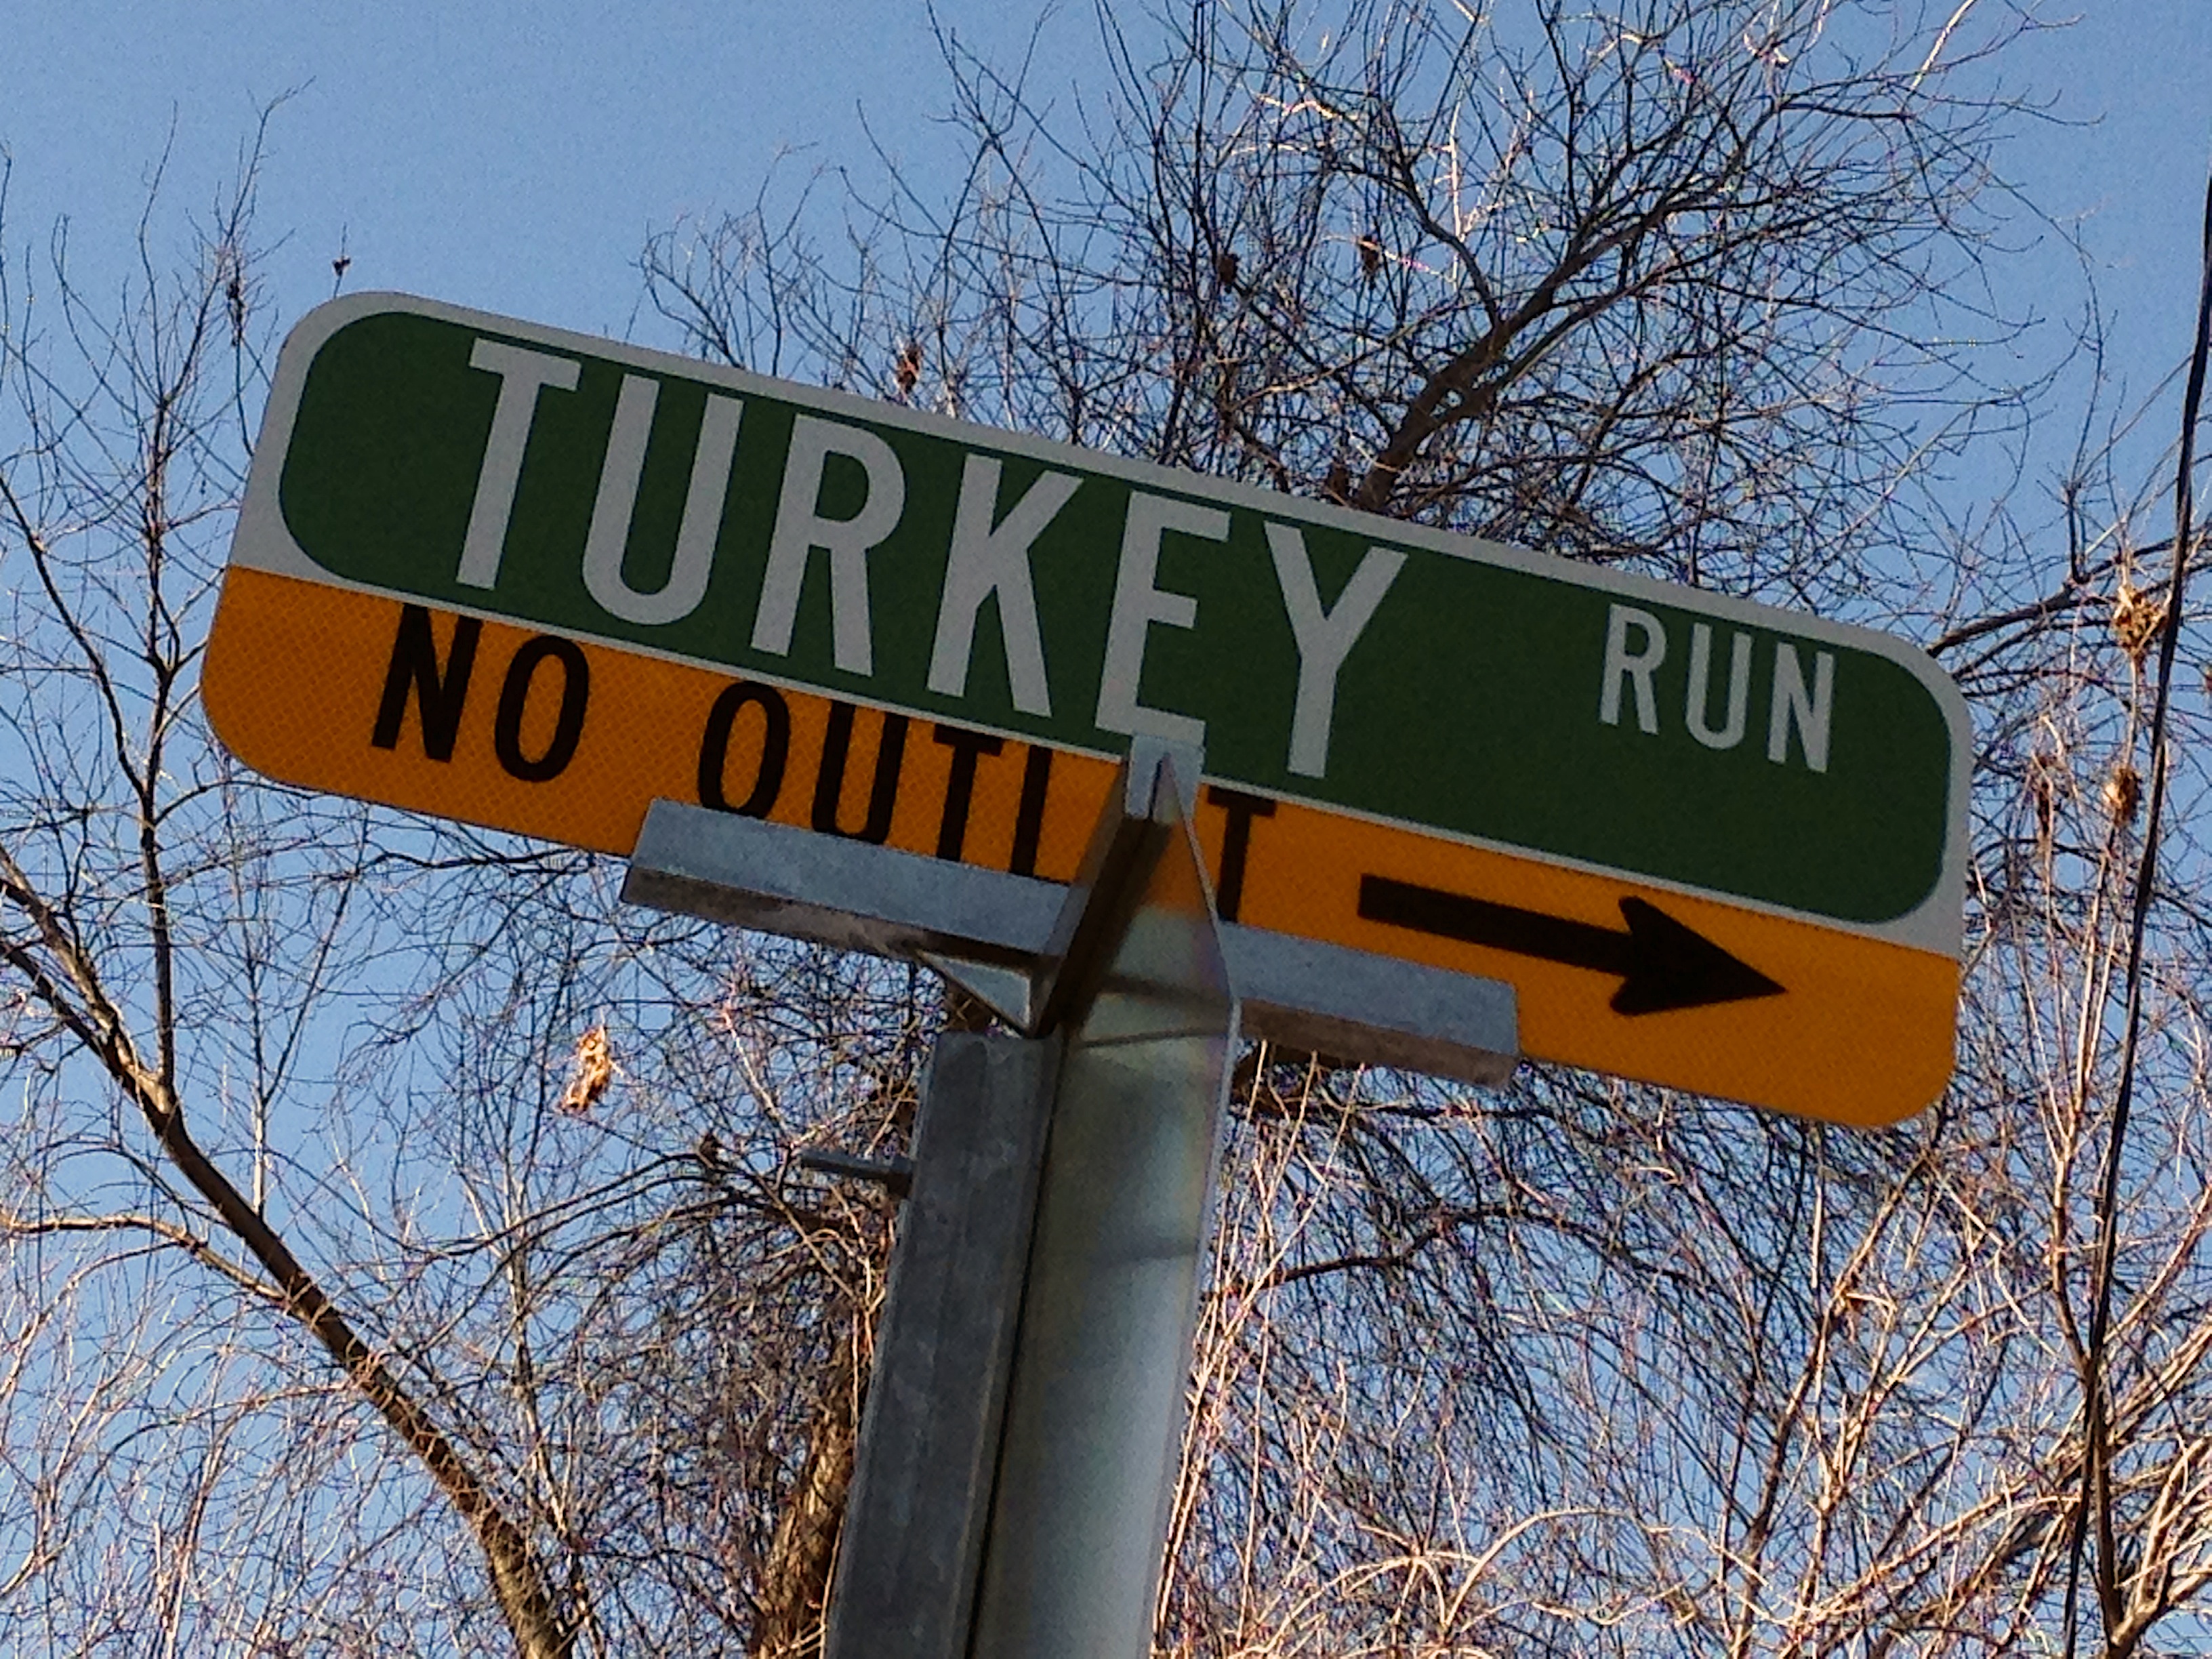
road, advertising, sign, street sign, signage, lane, infrastructure, neighbourhood, traffic sign